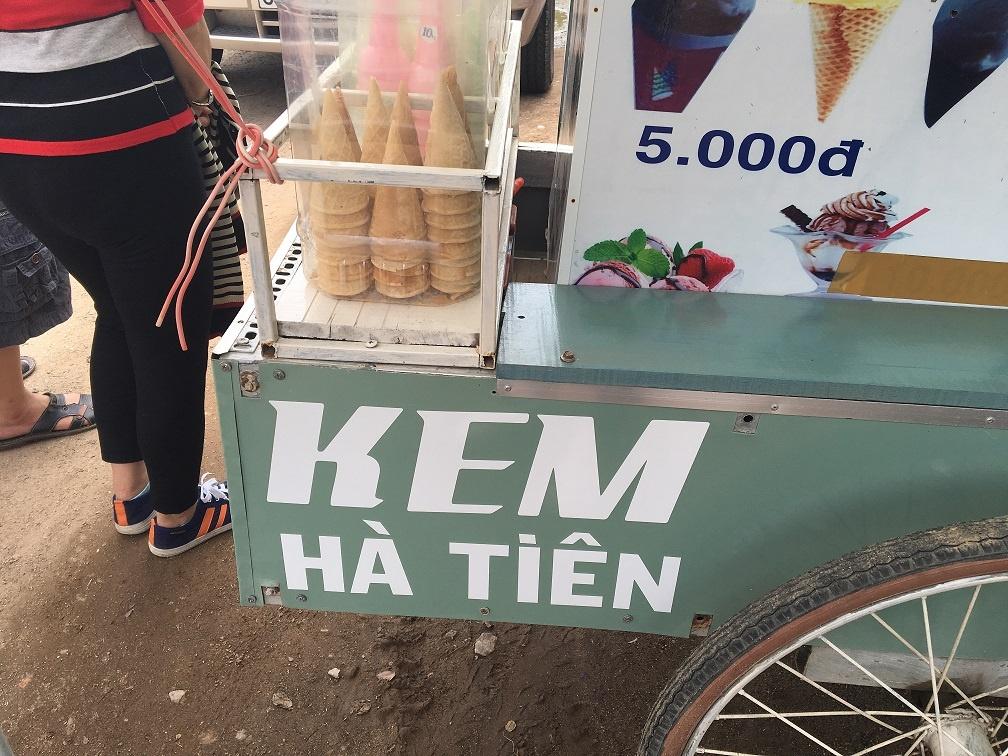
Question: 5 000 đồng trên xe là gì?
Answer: là giá kem